List of places named after Josip Broz Tito

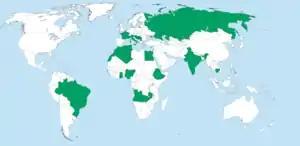
Countries in the world with streets named for Marshal Tito

Many towns in the countries of former Yugoslavia and in other countries have streets and squares named after him.